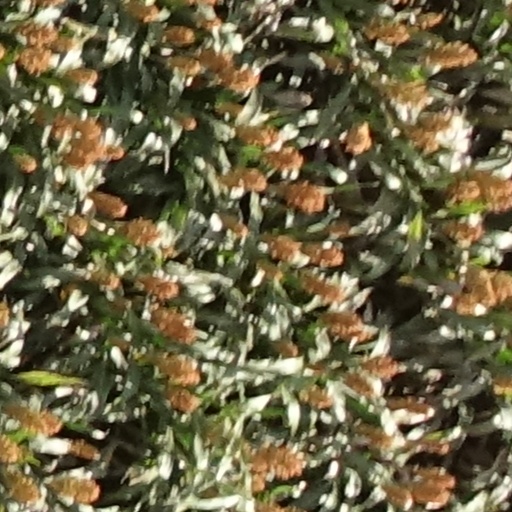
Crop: sorghum